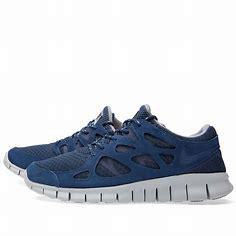
Brand: Nike
Model: Free Run 2